Symphyotrichum rhiannon

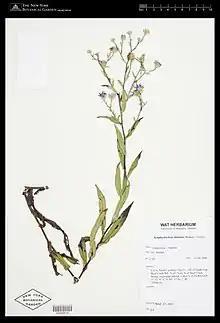
"Symphyotrichum rhiannon" herbarium specimen

"Symphyotrichum rhiannon" has a base number of x = 8. Hexaploid cytotype with a chromosome count of 48 has been reported.